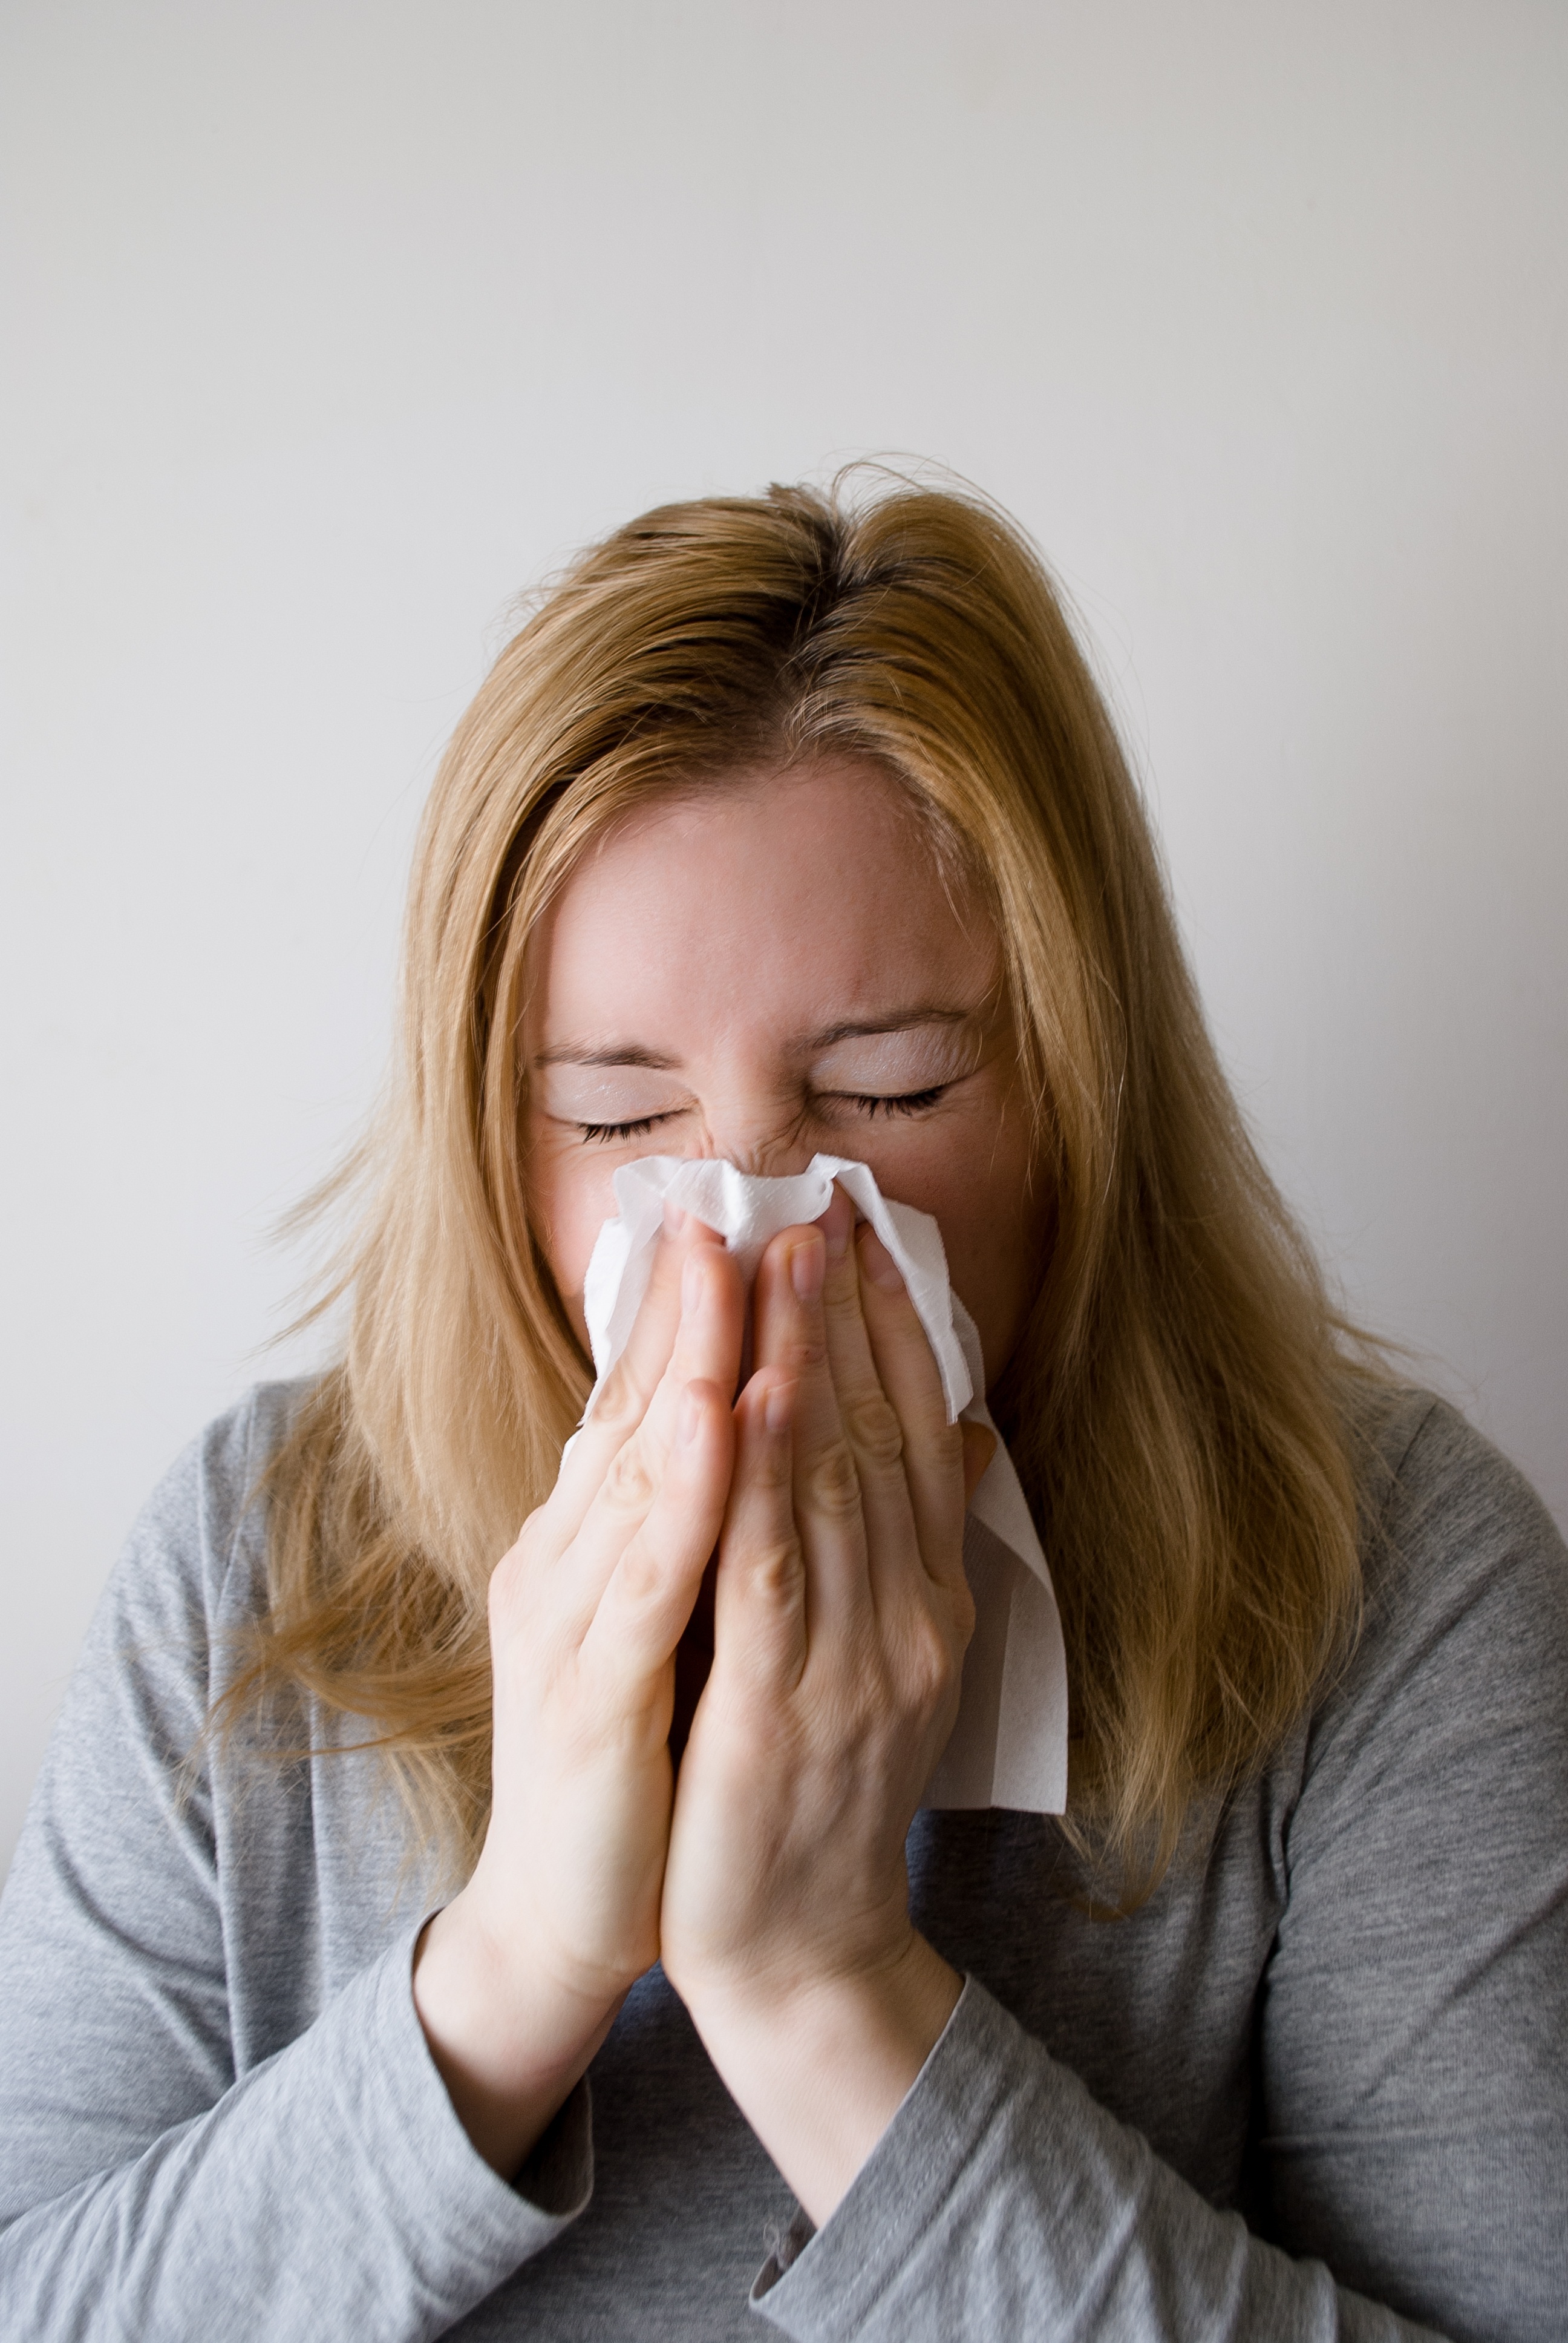
hand, person, people, woman, hair, white, female, portrait, finger, lady, facial expression, mouth, conversation, close up, face, nose, grey, women, hands, eye, glasses, blowing, head, skin, blond, organ, blow, emotion, influenza, interaction, sense, portrait photography, human action, hand chief